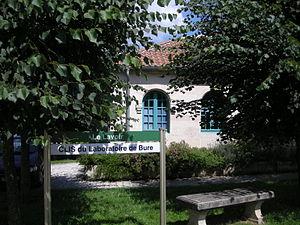
Comité local d'information et de suivi (CLIS) dfu laboratoire de recherche souterrain de Bure (Meuse), installé dans le lavoir du village
Le laboratoire de Bure, ou laboratoire de recherche souterrain de Meuse/Haute-Marne, est un réseau de galeries souterraines localisé sous le territoire des communes de Bure et Saudron en France. Dans le cadre des recherches sur le stockage des déchets radioactifs en couche géologique profonde, ce laboratoire de recherche souterrain est exploité par l’Agence nationale pour la gestion des déchets radioactifs afin d'évaluer les propriétés de confinement de la formation géologique située à 500 mètres de profondeur pour le projet Cigéo de stockage des déchets nucléaires.